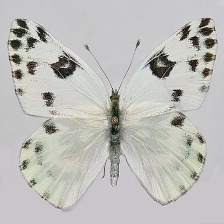
Species: BECKERS WHITE
Butterfly family (ImageNet category): cabbage_butterfly